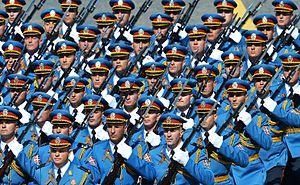
Le défilé militaire du Jour de la Victoire de 2015, qui a eu lieu le 9 mai 2015 sur la place Rouge, à Moscou, en Russie, commémore le 70ᵉ anniversaire de la fin de la Seconde Guerre mondiale en Europe, la Grande Guerre patriotique pour les Russes et leur victoire sur le Troisième Reich.